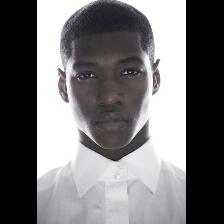
Label: Human